Franz Stahl

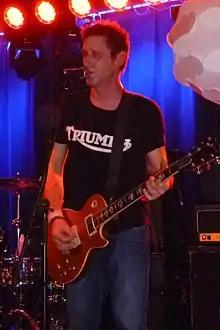
Stahl in 2012

Franz Kenneth Stahl (born October 30, 1961) is an American guitarist. He is a member of the Washington, D.C. hardcore punk band Scream alongside his brother Pete Stahl, and was a member of the rock band Foo Fighters from 1997 to 1999.